Otto Acron

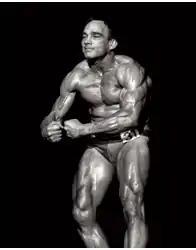

Otto Acron was born 12 May 1935 as Alexander James Alsop in Sydney, Australia to Lilly Elizabeth and James Gess Alsop. He had two brothers, Ken his older and Ian his younger brother. His father worked on the railways as a boilermaker. Otto recalls him being a "very big man, not all muscle, but with very impressive big arms".